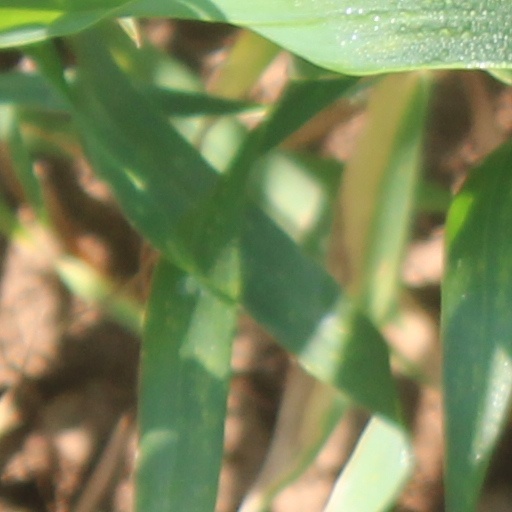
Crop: wheat